Debt monetization

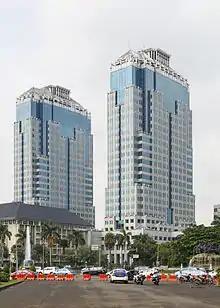
Bank Indonesia ("pictured") agreed to directly purchase about US$27.4 billion of government debt in July 2020

When government deficits are financed through debt monetization the outcome is an increase in the monetary base, shifting the aggregate-demand curve to the right leading to a rise in the price level (unless the money supply is infinitely elastic). When governments intentionally do this, they devalue existing stockpiles of fixed income cash flows of anyone who is holding assets based in that currency. This does not reduce the value of floating or hard assets, and has an uncertain (and potentially beneficial) impact on some equities. It benefits debtors at the expense of creditors and will result in an increase in the nominal price of real estate. This wealth transfer is clearly not a Pareto improvement but can act as a stimulus to economic growth and employment in an economy overburdened by private debt. It is in essence a "tax" and a simultaneous redistribution to debtors as the overall value of creditors' fixed income assets drop (and as the debt burden to debtors correspondingly decreases).